Clifford Wells

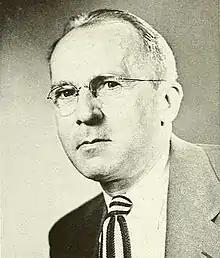
Wells pictured in "Jambalaya 1950", Tulane yearbook

W. R. Clifford "Cliff" Wells (March 17, 1896 – August 15, 1977) was an American basketball coach and administrator. As a high school basketball coach in Indiana he led his teams to winning more than 50 tournaments, including two Indiana state championships in 1919 and 1934. He was the Tulane University head coach from 1945 to 1963. He was the first full-time executive secretary and director of the Naismith Memorial Basketball Hall of Fame, serving from 1963 to 1966. He was inducted into the Indiana Basketball Hall of Fame in 1965. He was enshrined in the Basketball Hall of Fame as a contributor in 1972. Wells died on August 15, 1977, of an apparent heart attack, at his home in Garland, Texas.